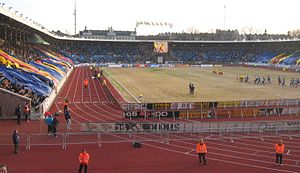
Stockholms Stadion
Djurgårdens IF] spiller på Stockholms Stadion.
Stockholms Stadion, formelt Stockholms Olympiastadion, ofte blot kaldet Stadion, er et stadion beliggende i bydelen Norra Djurgården i Sveriges hovedstad, Stockholm.